Pablo Clemente-Colon

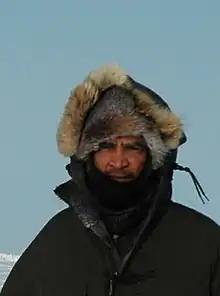
Pablo Clemente-Colón

Pablo Clemente-Colón born in Guaynabo, Puerto Rico is the first Puerto Rican to serve as Chief Scientist of the National Ice Center (NIC), headquartered in Alexandria Virginia, a position he has held since 2005. As such, he serves the three entities that operate the NIC, the United States Navy, the National Oceanic and Atmospheric Administration (NOAA) and the United States Coast Guard.